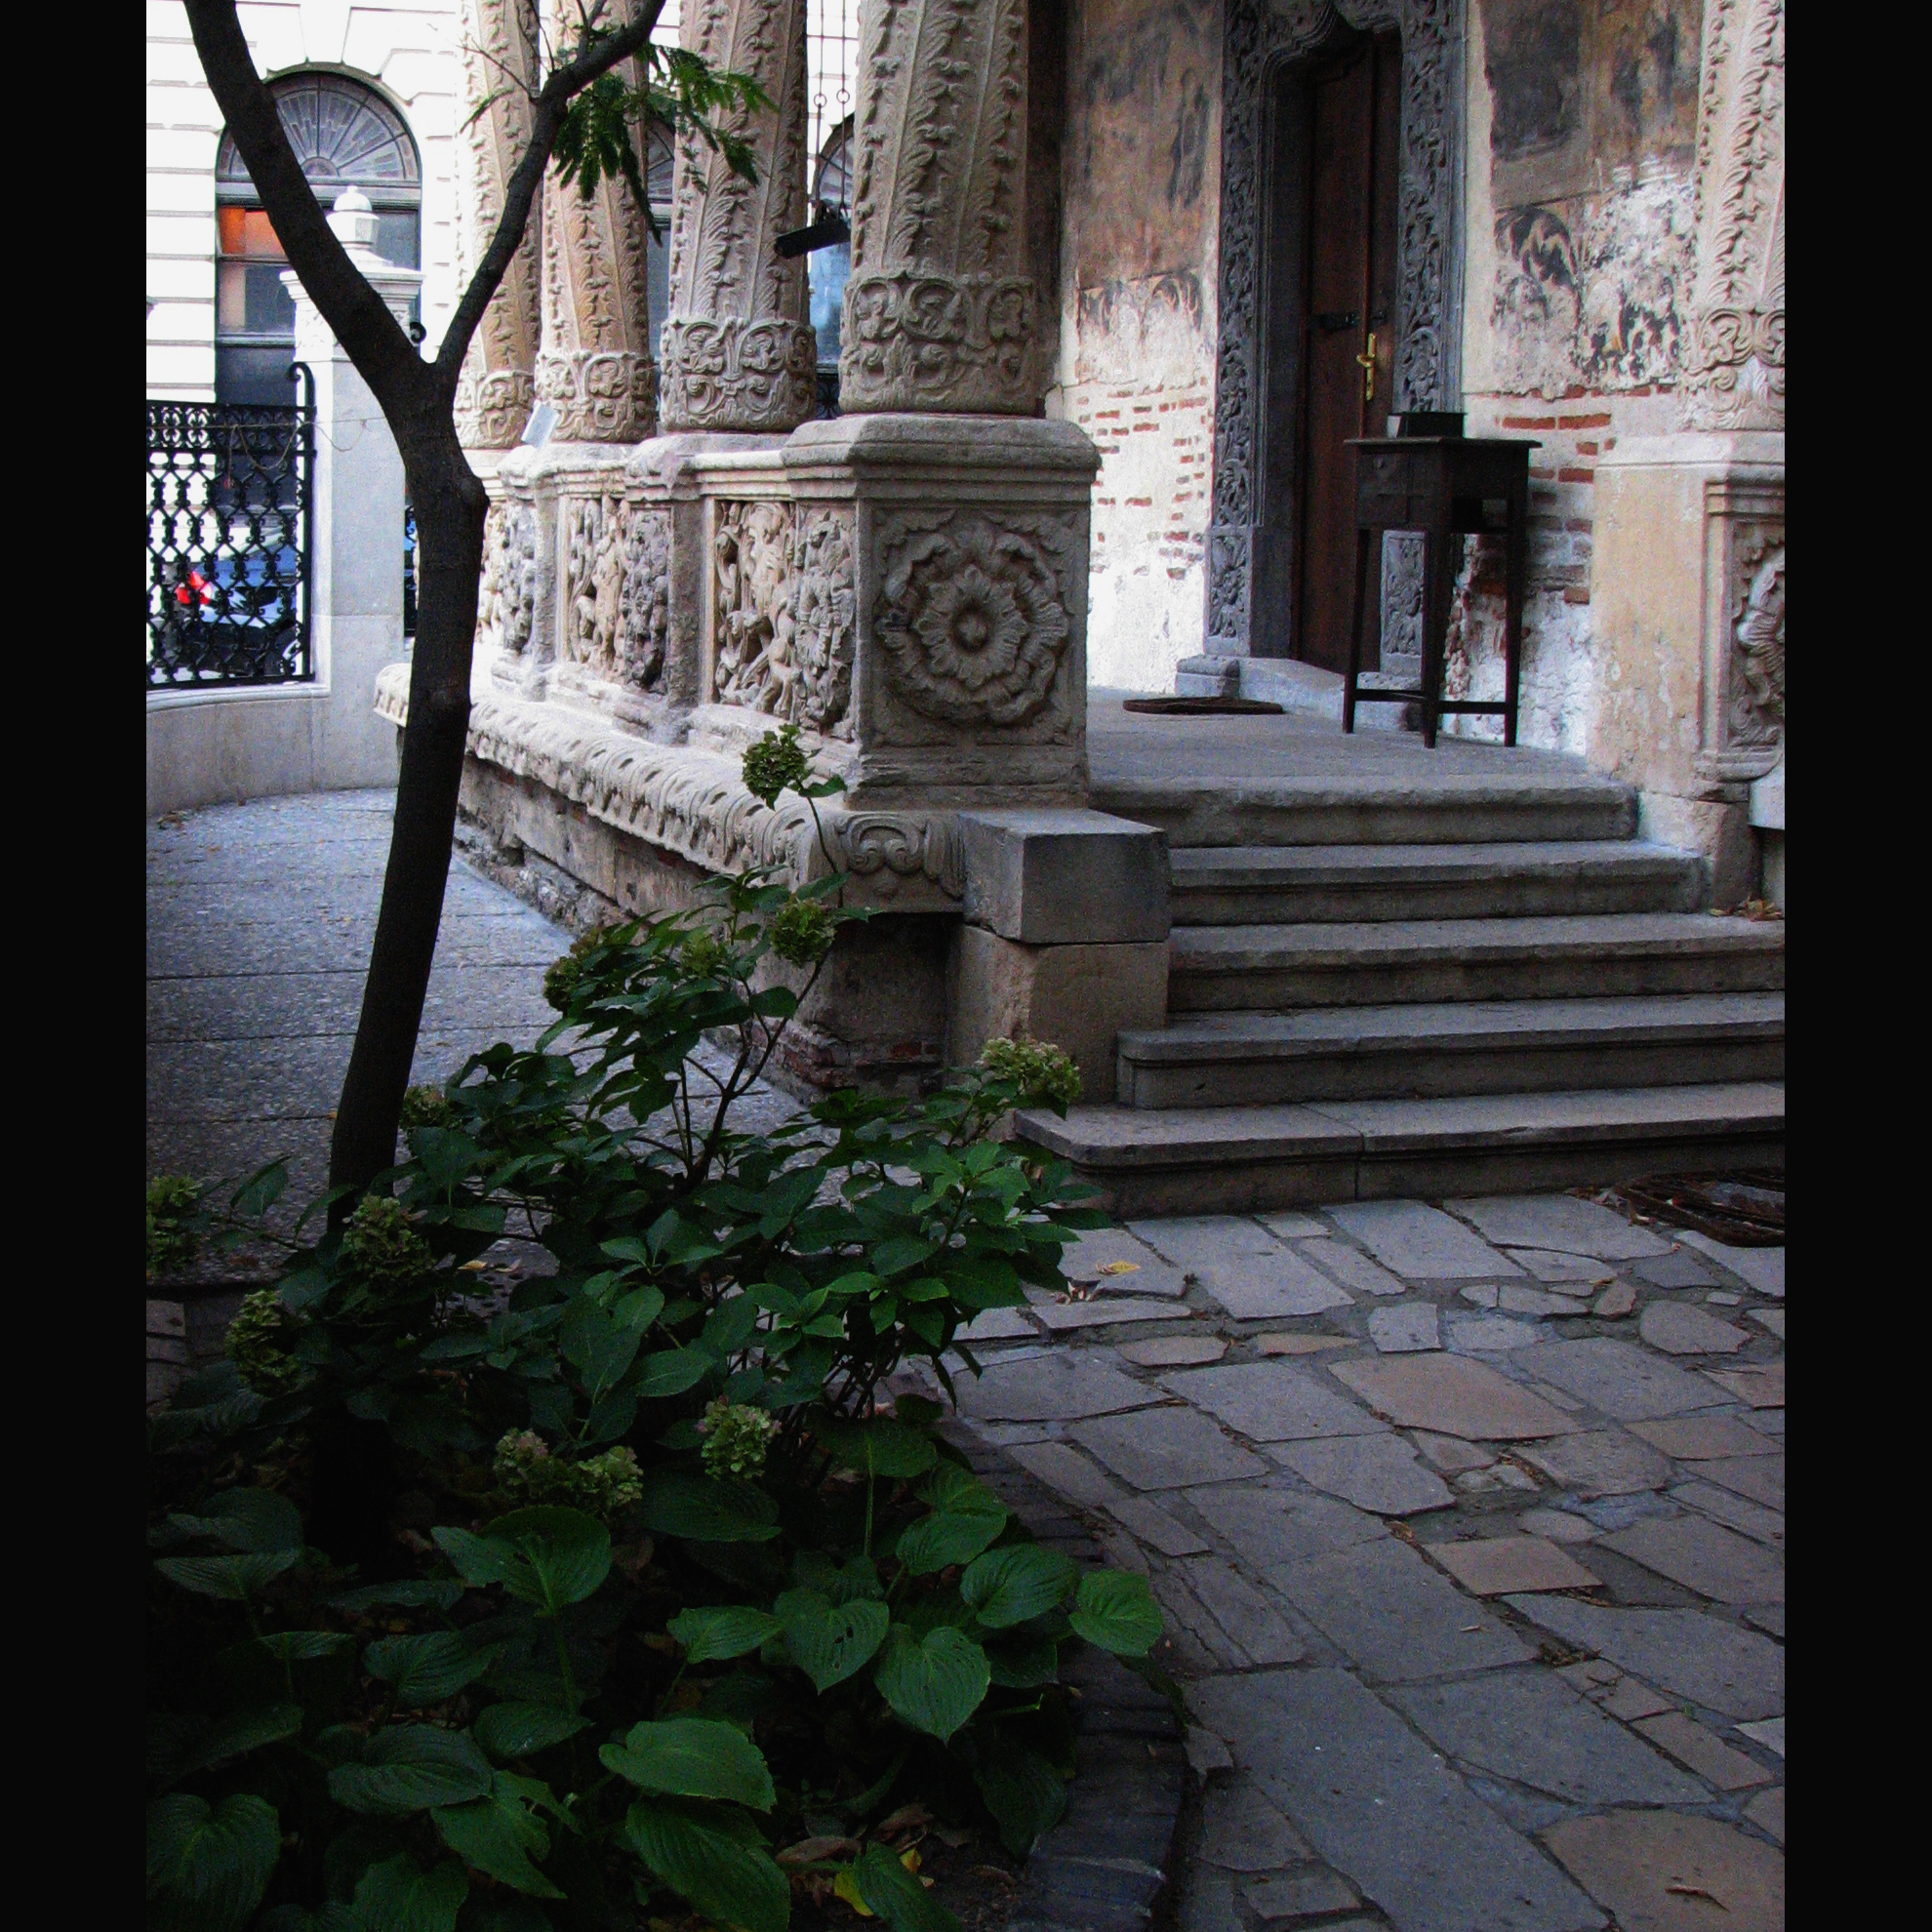
architecture, photography, building, monument, photo, europe, entrance, religion, church, christian, door, photos, religious, cool image, de, courtyard, monastery, churches, fotografie, christianity, romana, orthodox, eastern, romania, bucharest, convent, bor, biserica, arhitectura, orthodoxy, romanian, ortodoxa, patrimoniu, ortodox, manastirea, manastire, ortodoxia, ortodoxie, cretinism, cretin, ecclesiastical, bisericeasc, cladire, edificiu, pridvor, intrare, bucuresti, curte, centrulvechi, lipscani, portic, lmibiiaa19464, stavro, stavropoleos, brancovenesc, 1724